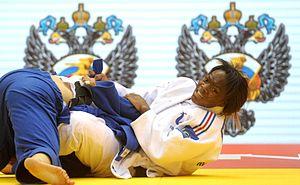
Clarisse Agbegnenou, née le 25 octobre 1992 à Rennes en France, est une judokate française évoluant en moins de 63 kg. Elle est licenciée au Red Star Club de Champigny-sur-Marne. Elle possède le plus beau palmarès du judo féminin français, avec quatre titres mondiaux, deux médailles d'argent, quatre titres européens et une médaille d'argent olympique. Invaincue en 2018, elle est désignée à la fin de l'année Championne des championnes de L'Équipe côté français, en compagnie du recordman du monde du décathlon Kévin Mayer.